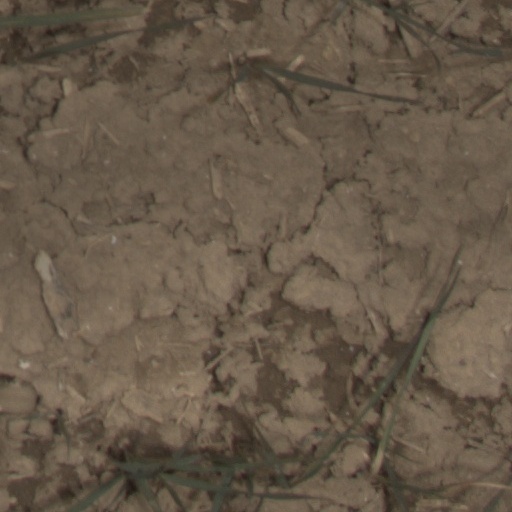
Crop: wheat